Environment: real
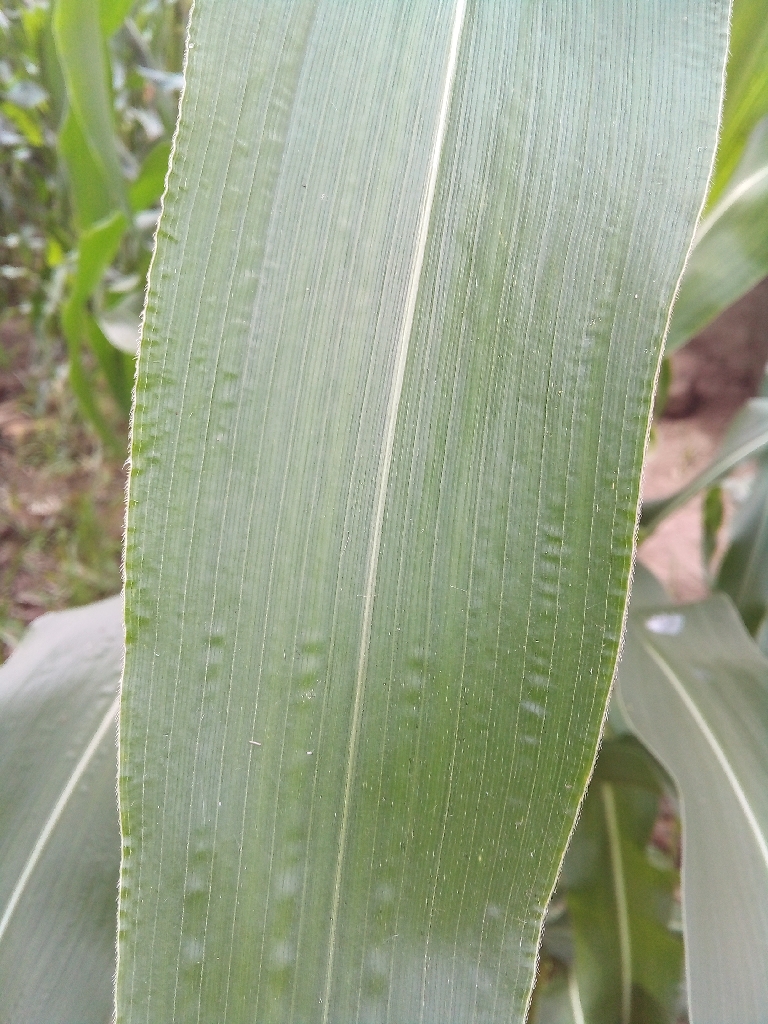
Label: healthy